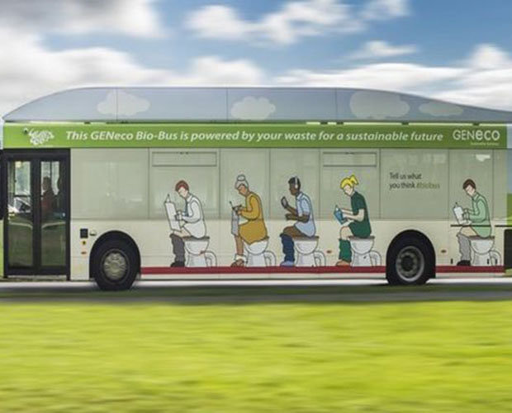
image of transit vehicle type